Detroit Medical Center

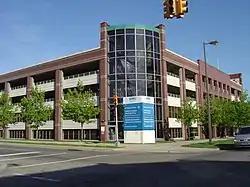
One of the employee parking garages at the Detroit Medical Center

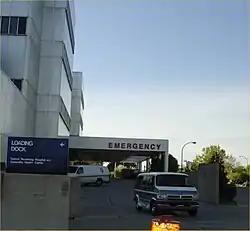
Emergency entrance to Detroit Receiving Hospital

The Detroit Medical Center is a part of Tenet Healthcare, a major health care provider. The Detroit Medical Center operates eight general and specialty hospitals in southeast Michigan. Detroit Medical Center hospitals include: